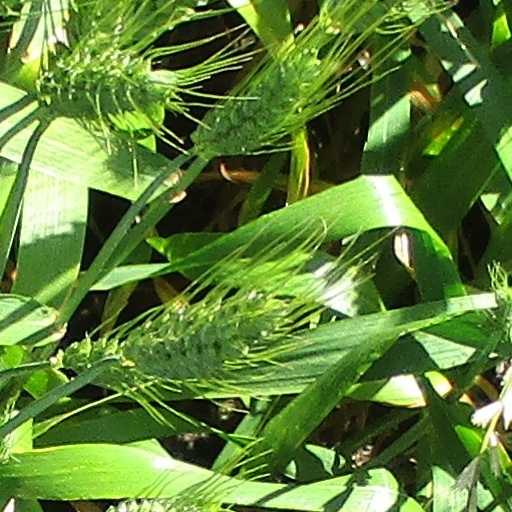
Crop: wheat